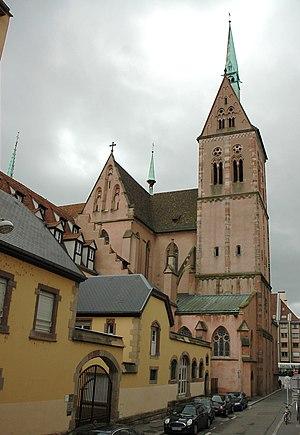
Rue Saint-Pierre-le-Jeune à Strasbourg
L’église protestante Saint-Pierre-le-Jeune de Strasbourg se situe place Saint-Pierre-le-Jeune dans le centre historique de la ville. C'est l'une des plus remarquables de Strasbourg, au point de vue de l'histoire de l'art et de l'architecture.
Cet article recense les sites retenus pour le loto du patrimoine en 2018.
Cet article présente la liste des édifices religieux situés sur le territoire de la ville de Strasbourg.